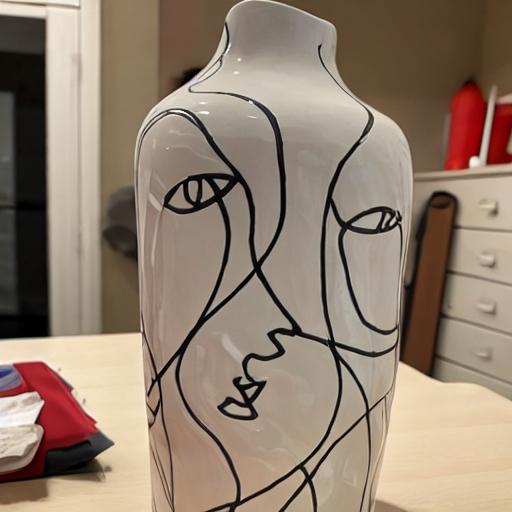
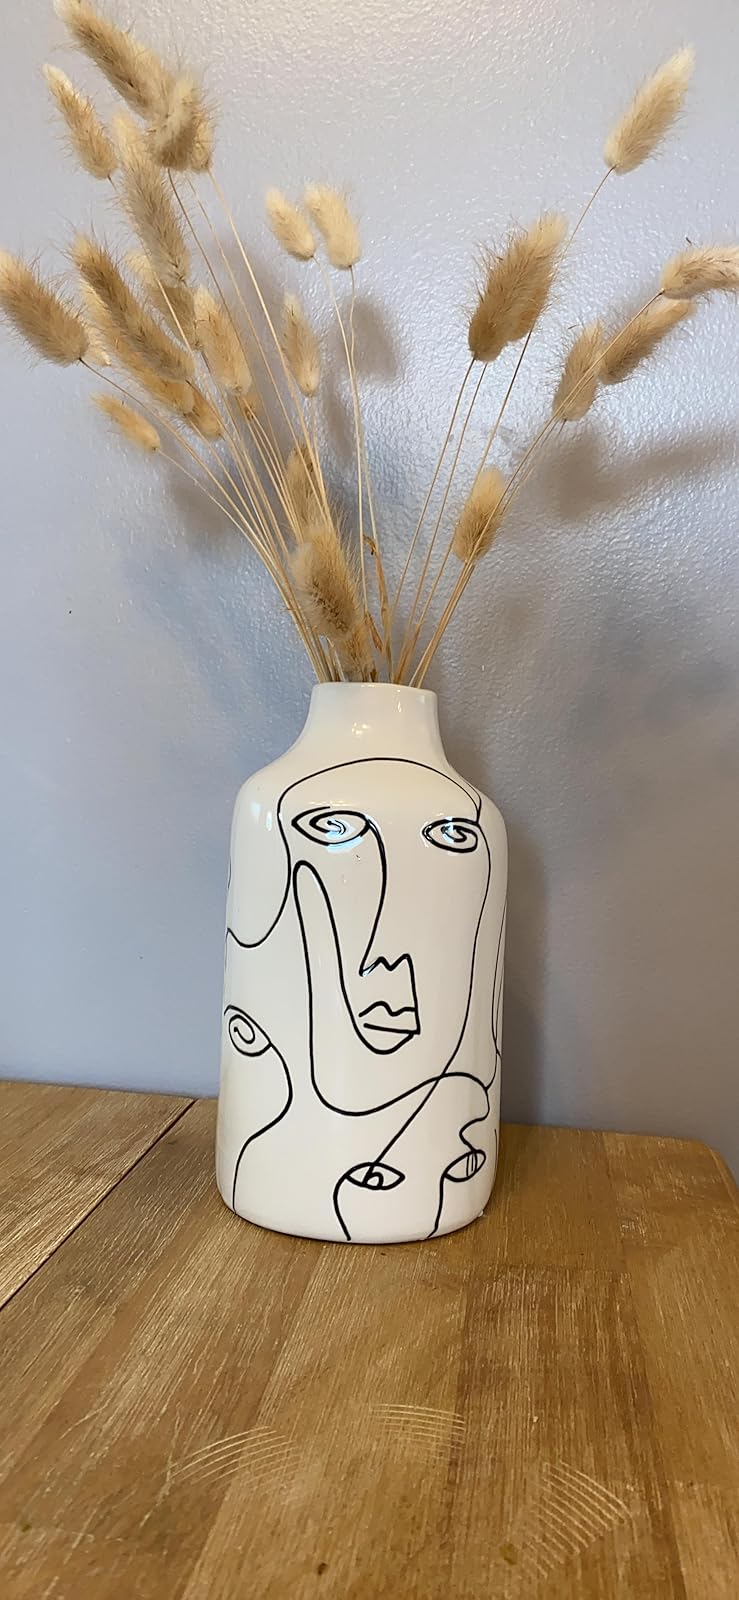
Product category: vase
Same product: no